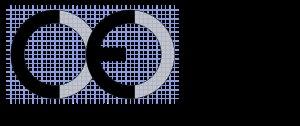
« Fabriqué en Chine » ou, rarement, Fabriqué en RPC, est une indication du pays d'origine apposée sur les étiquettes des produits fabriqués en Chine continentale.
Le marquage CE a été créé dans le cadre de la législation d'harmonisation technique européenne. Le marquage CE n'est ni une marque de certification ni une indication de l'origine géographique du produit, c'est un marquage réglementaire qui n'implique donc pas que le produit ait été fabriqué dans l'Union européenne. Un produit marqué « CE » répond à toutes les exigences essentielles de chacune des directives qui lui sont applicables :
Différentes significations résultant du rapprochement des lettres C et E.